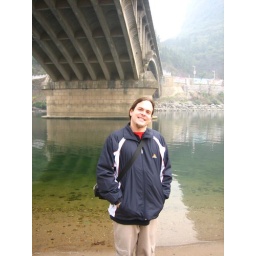
we walked along the river in Yangshuo and found the coolest marina village under the bridge